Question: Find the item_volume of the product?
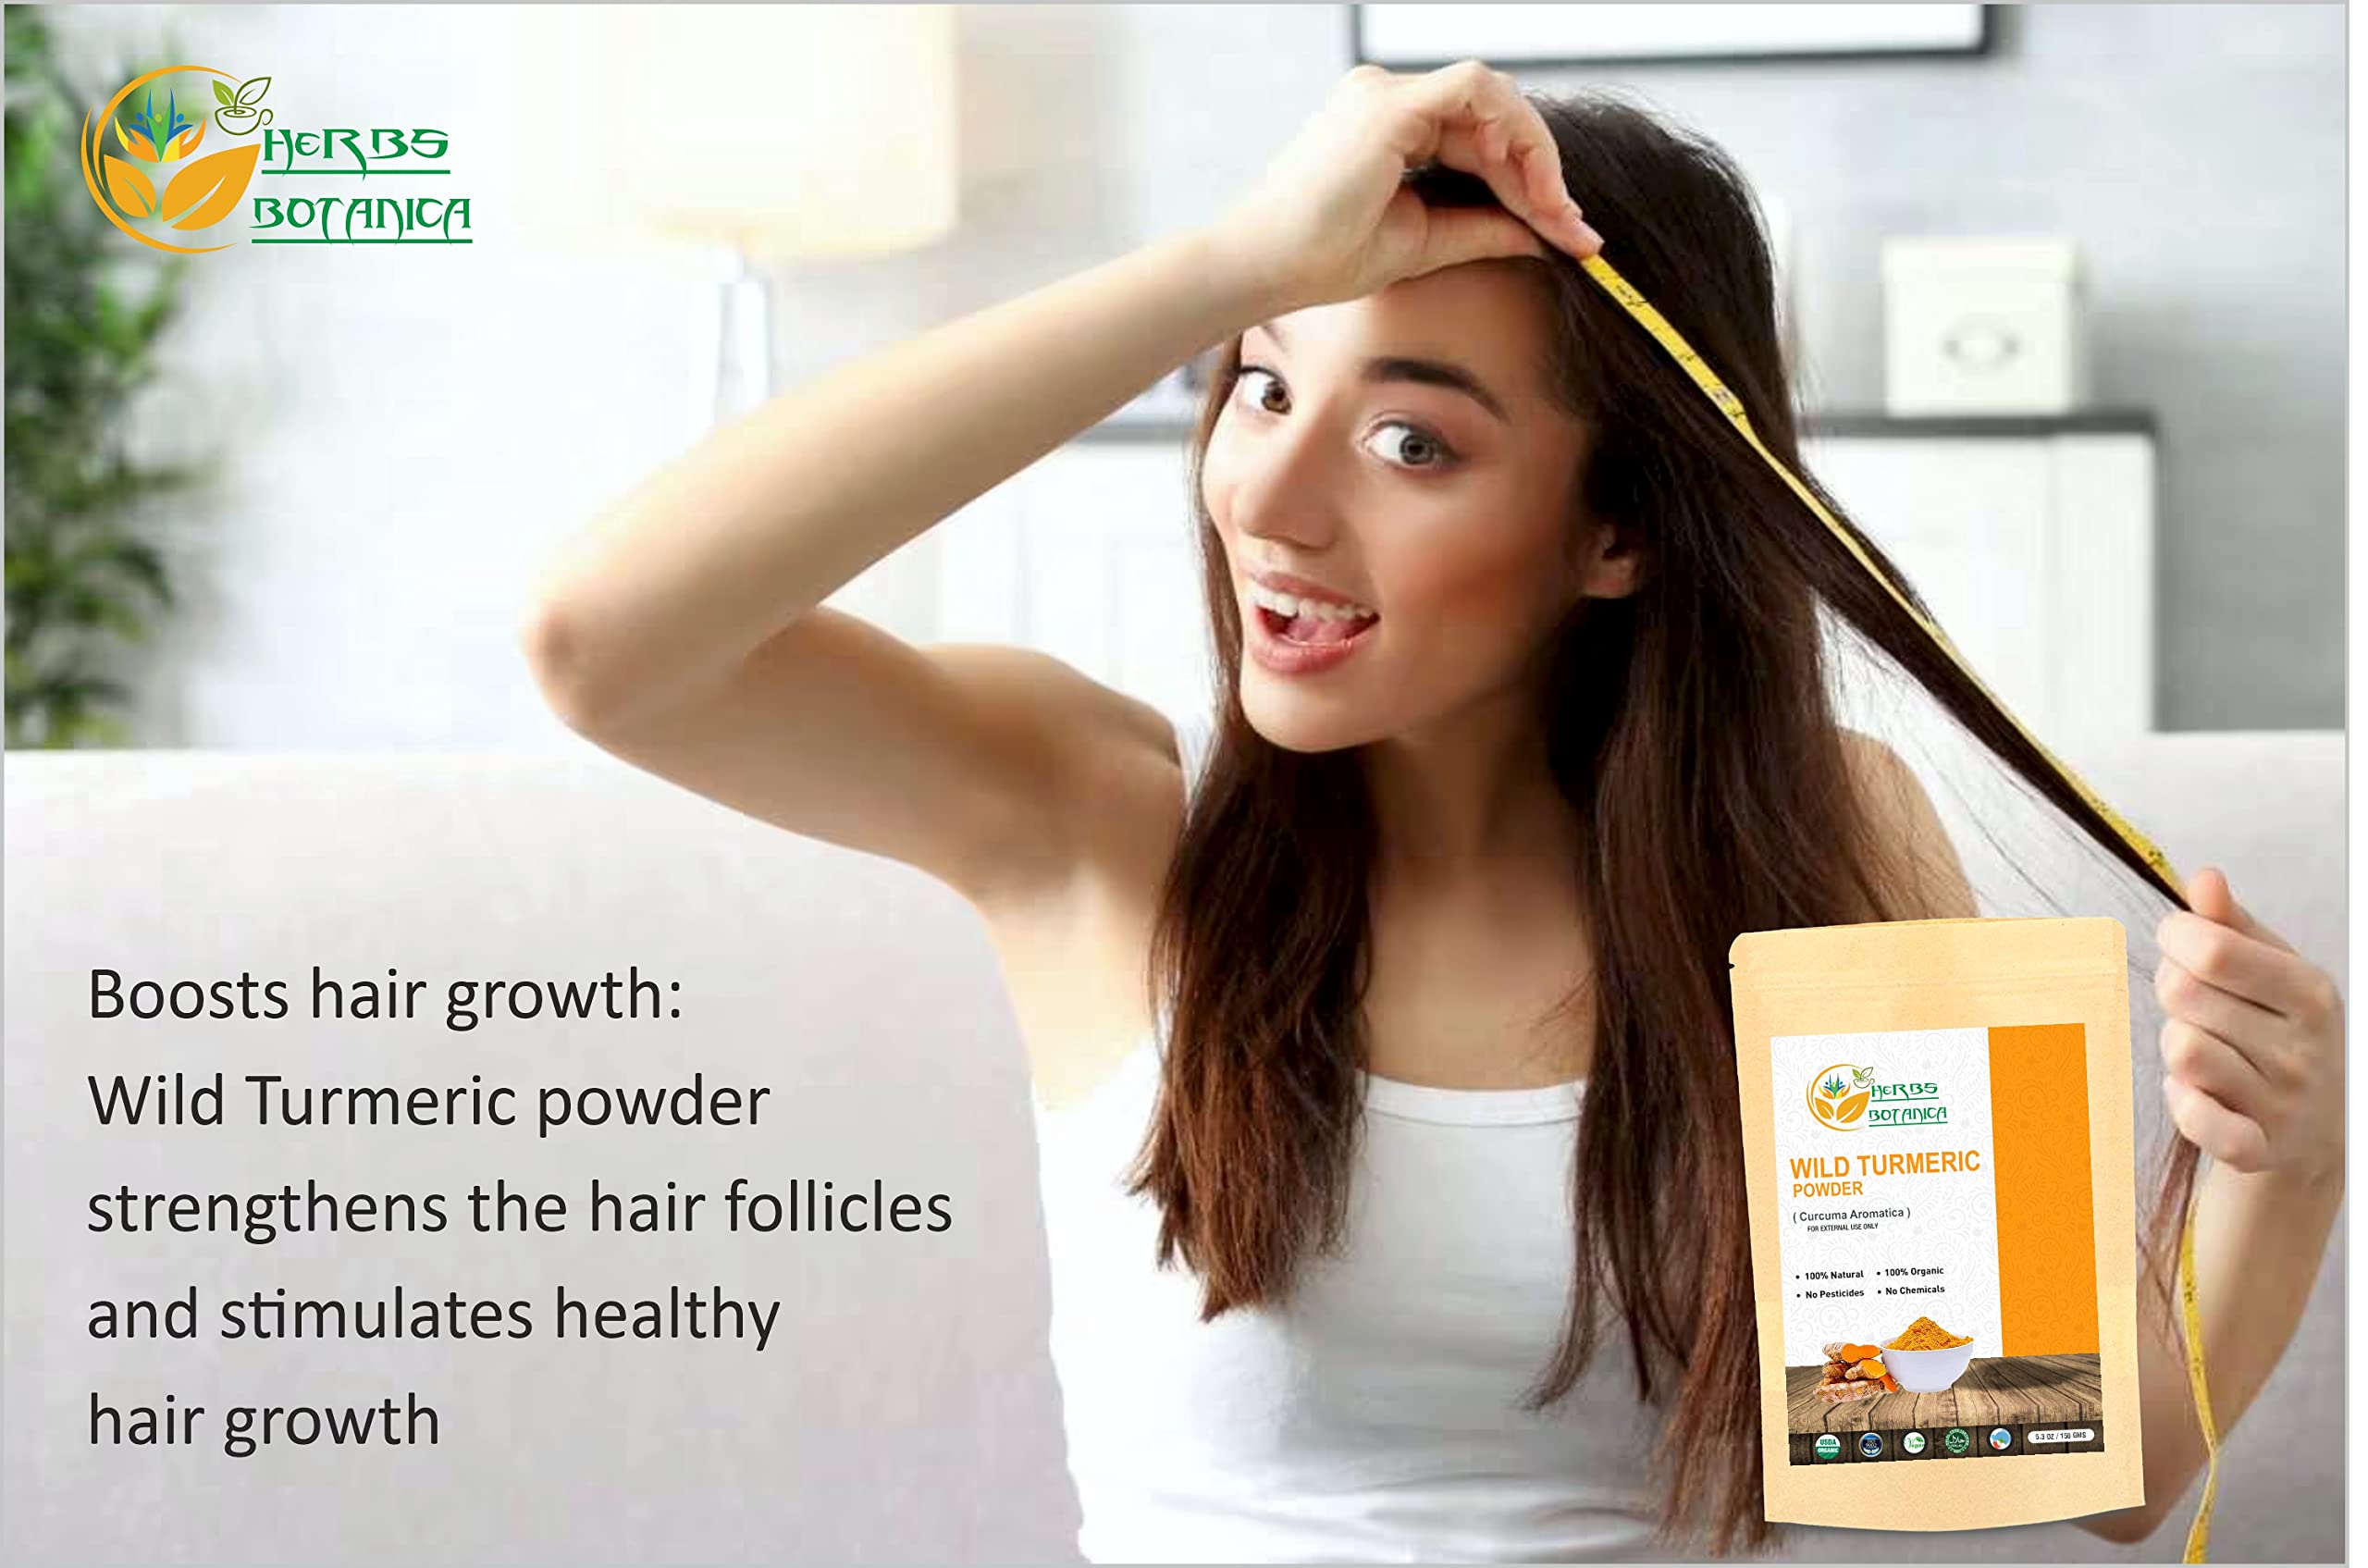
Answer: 5.3 ounce